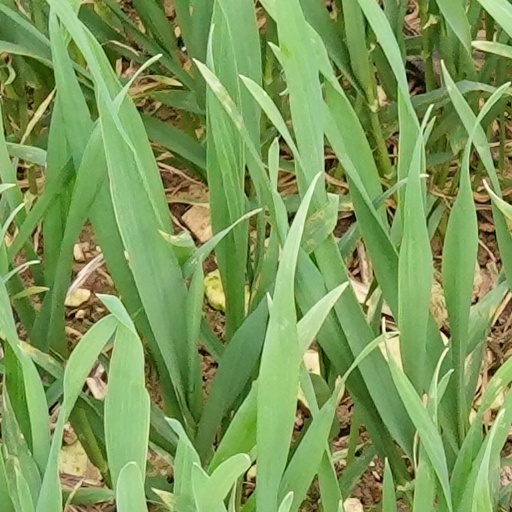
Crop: wheat